Mennonites

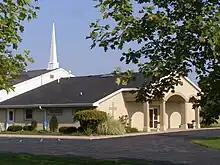
Valparaiso Mennonite Church, in Valparaiso, Indiana in the United States.

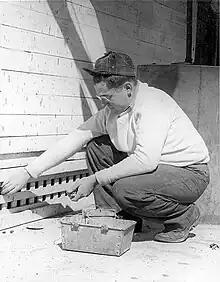
Mennonite conscientious objector Harry Lantz distributes rat poison for typhus control in Gulfport, Mississippi (1946).

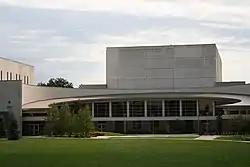
The Goshen College Music Center in Goshen, Indiana, Mennonite Church USA.

Persecution and the search for employment forced Mennonites out of the Netherlands eastward to Germany in the 17th century. As Quaker Evangelists moved into Germany they received a sympathetic audience among the larger of these German-Mennonite congregations around Krefeld, Altona, Hamburg, Gronau and Emden. It was among this group of Quakers and Mennonites, living under ongoing discrimination, that William Penn solicited settlers for his new colony. The first permanent settlement of Mennonites in the American colonies consisted of one Mennonite family and twelve Mennonite-Quaker families of German extraction who arrived from Krefeld, Germany, in 1683 and settled in Germantown, Pennsylvania. Among these early settlers was William Rittenhouse, a lay minister and owner of the first American paper mill. Jacob Gottschalk was the first bishop of this Germantown congregation. Four members of that early group of Mennonites and Mennonite-Quaker, Francis Daniel Pastorius, Abraham op den Graeff, Derick op den Graeff (both cousins to William Penn) and Garret Hendericks signed the first formal protest against slavery in the United States in 1688. The treatise was addressed to slave-holding Quakers in an effort to persuade them to change their ways.